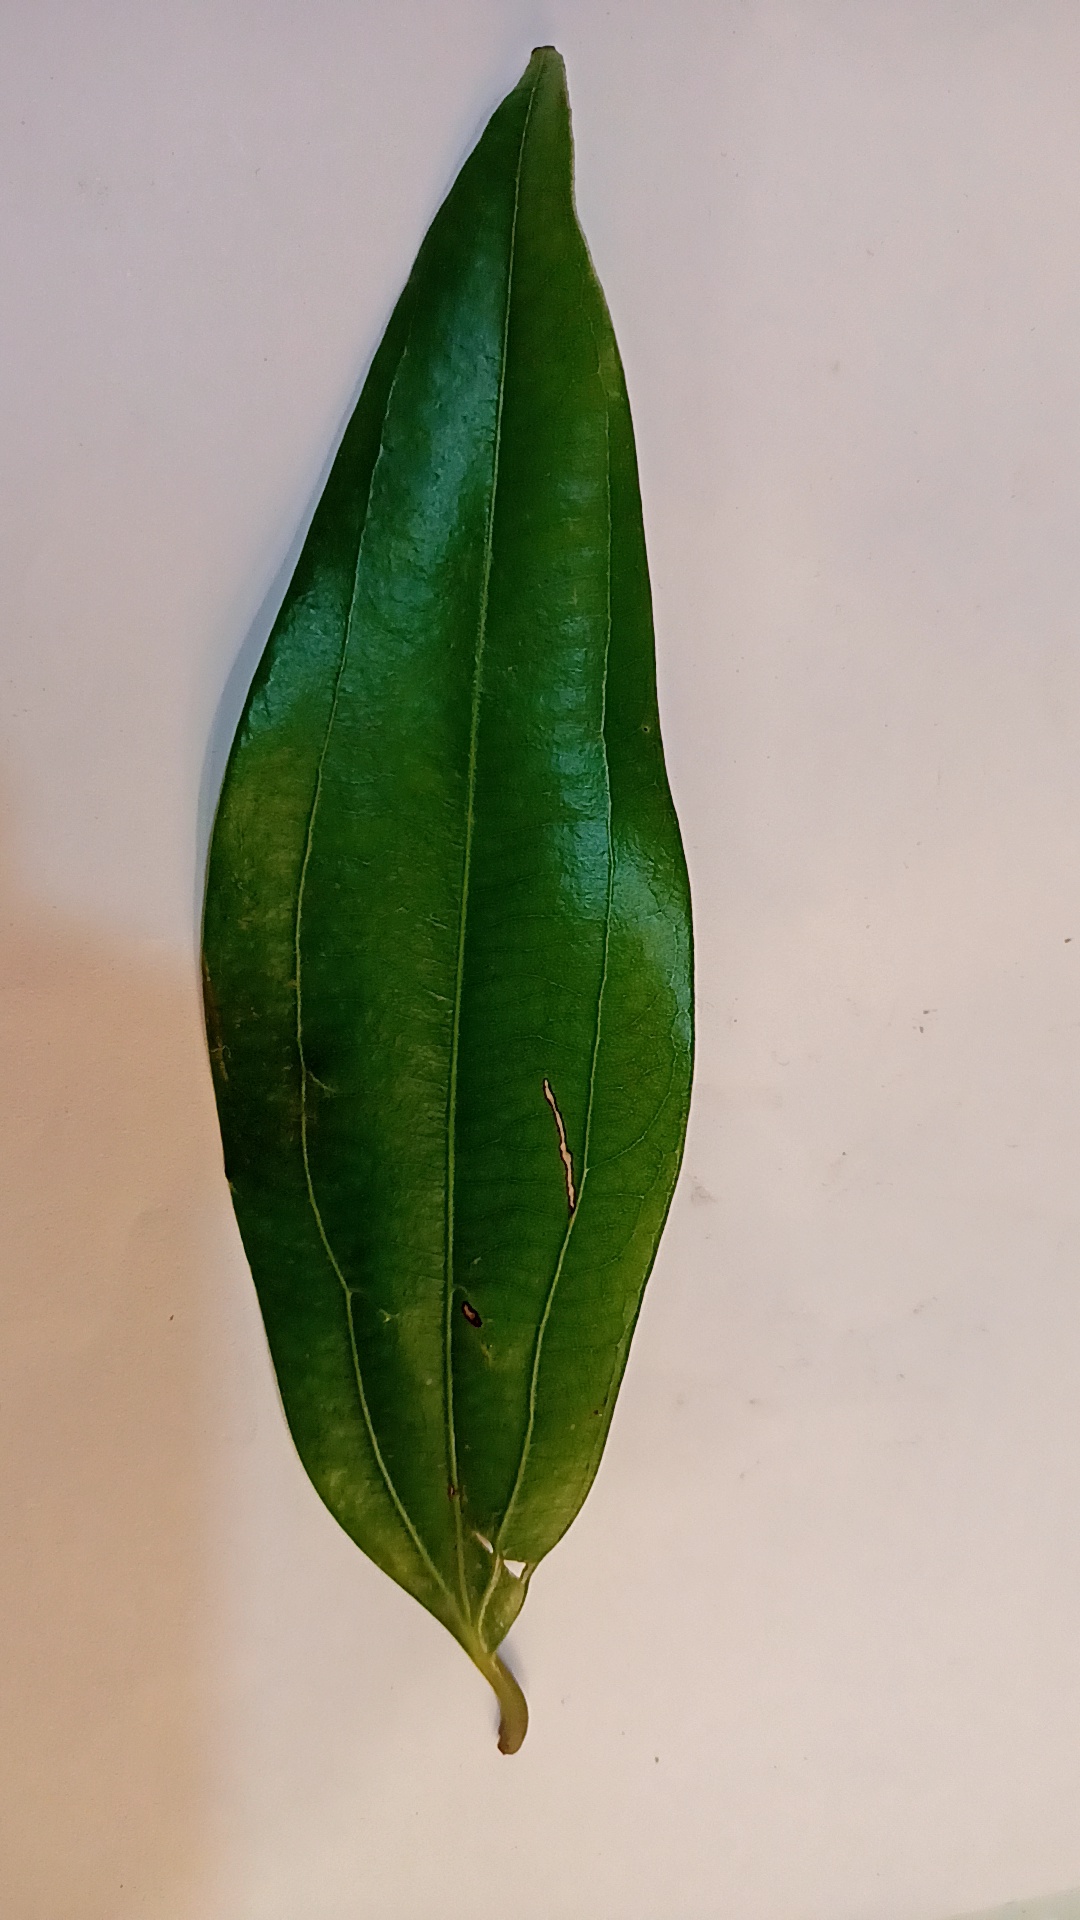
Label: Disease